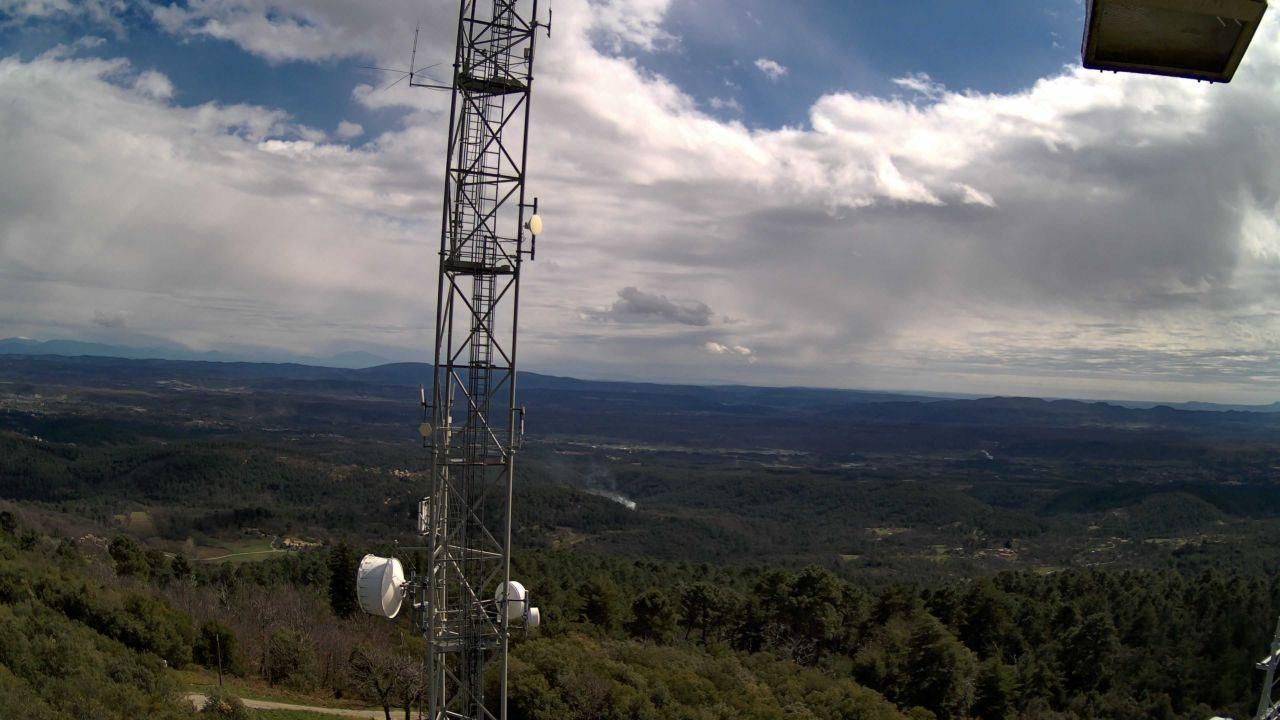
Fire: no
Smoke: yes